Leath Cuinn and Leath Moga

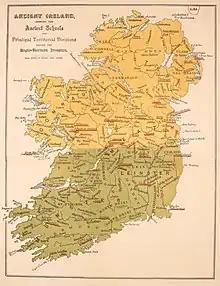
Map of Gaelic Ireland: Leth Cuinn in yellow, Leth Moga in green.

' (Conn's Half) and ' (Mug's half) are legendary ancient divisions of Ireland, respectively north and south of a line corresponding to the Esker Riada running east–west from Dublin Bay to Galway Bay. The eponymous Conn and Mug were Conn Cétchathach (Conn of the Hundred Battles) and Éogan Mór Mug Nuadat (the Servant of Nuada), whose armies in 123 AD fought the battle of Mag Lena (the Plain of Lena, in what is now County Offaly between Tullamore and Durrow).